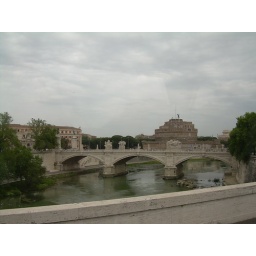
bridge over tiber river